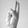
ASL letter: U